Jacques Chirac

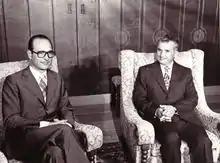
Chirac with Romanian president Nicolae Ceaușescu during a visit to Neptun, 1975

When Valéry Giscard d'Estaing became president, he nominated Chirac as prime minister on 27 May 1974, to reconcile the "Giscardian" and "non-Giscardian" factions of the parliamentary majority. At the age of 41, Chirac stood out as the very model of the ('young wolves') of French politics, but he was faced with the hostility of the "Barons of Gaullism" who considered him a traitor for his role during the previous presidential campaign. In December 1974, he took the lead of the Union of Democrats for the Republic (UDR) against the will of its more senior personalities.